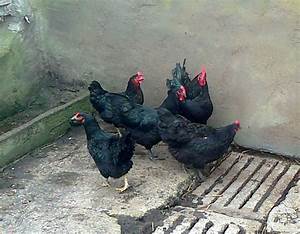
Label: chicken